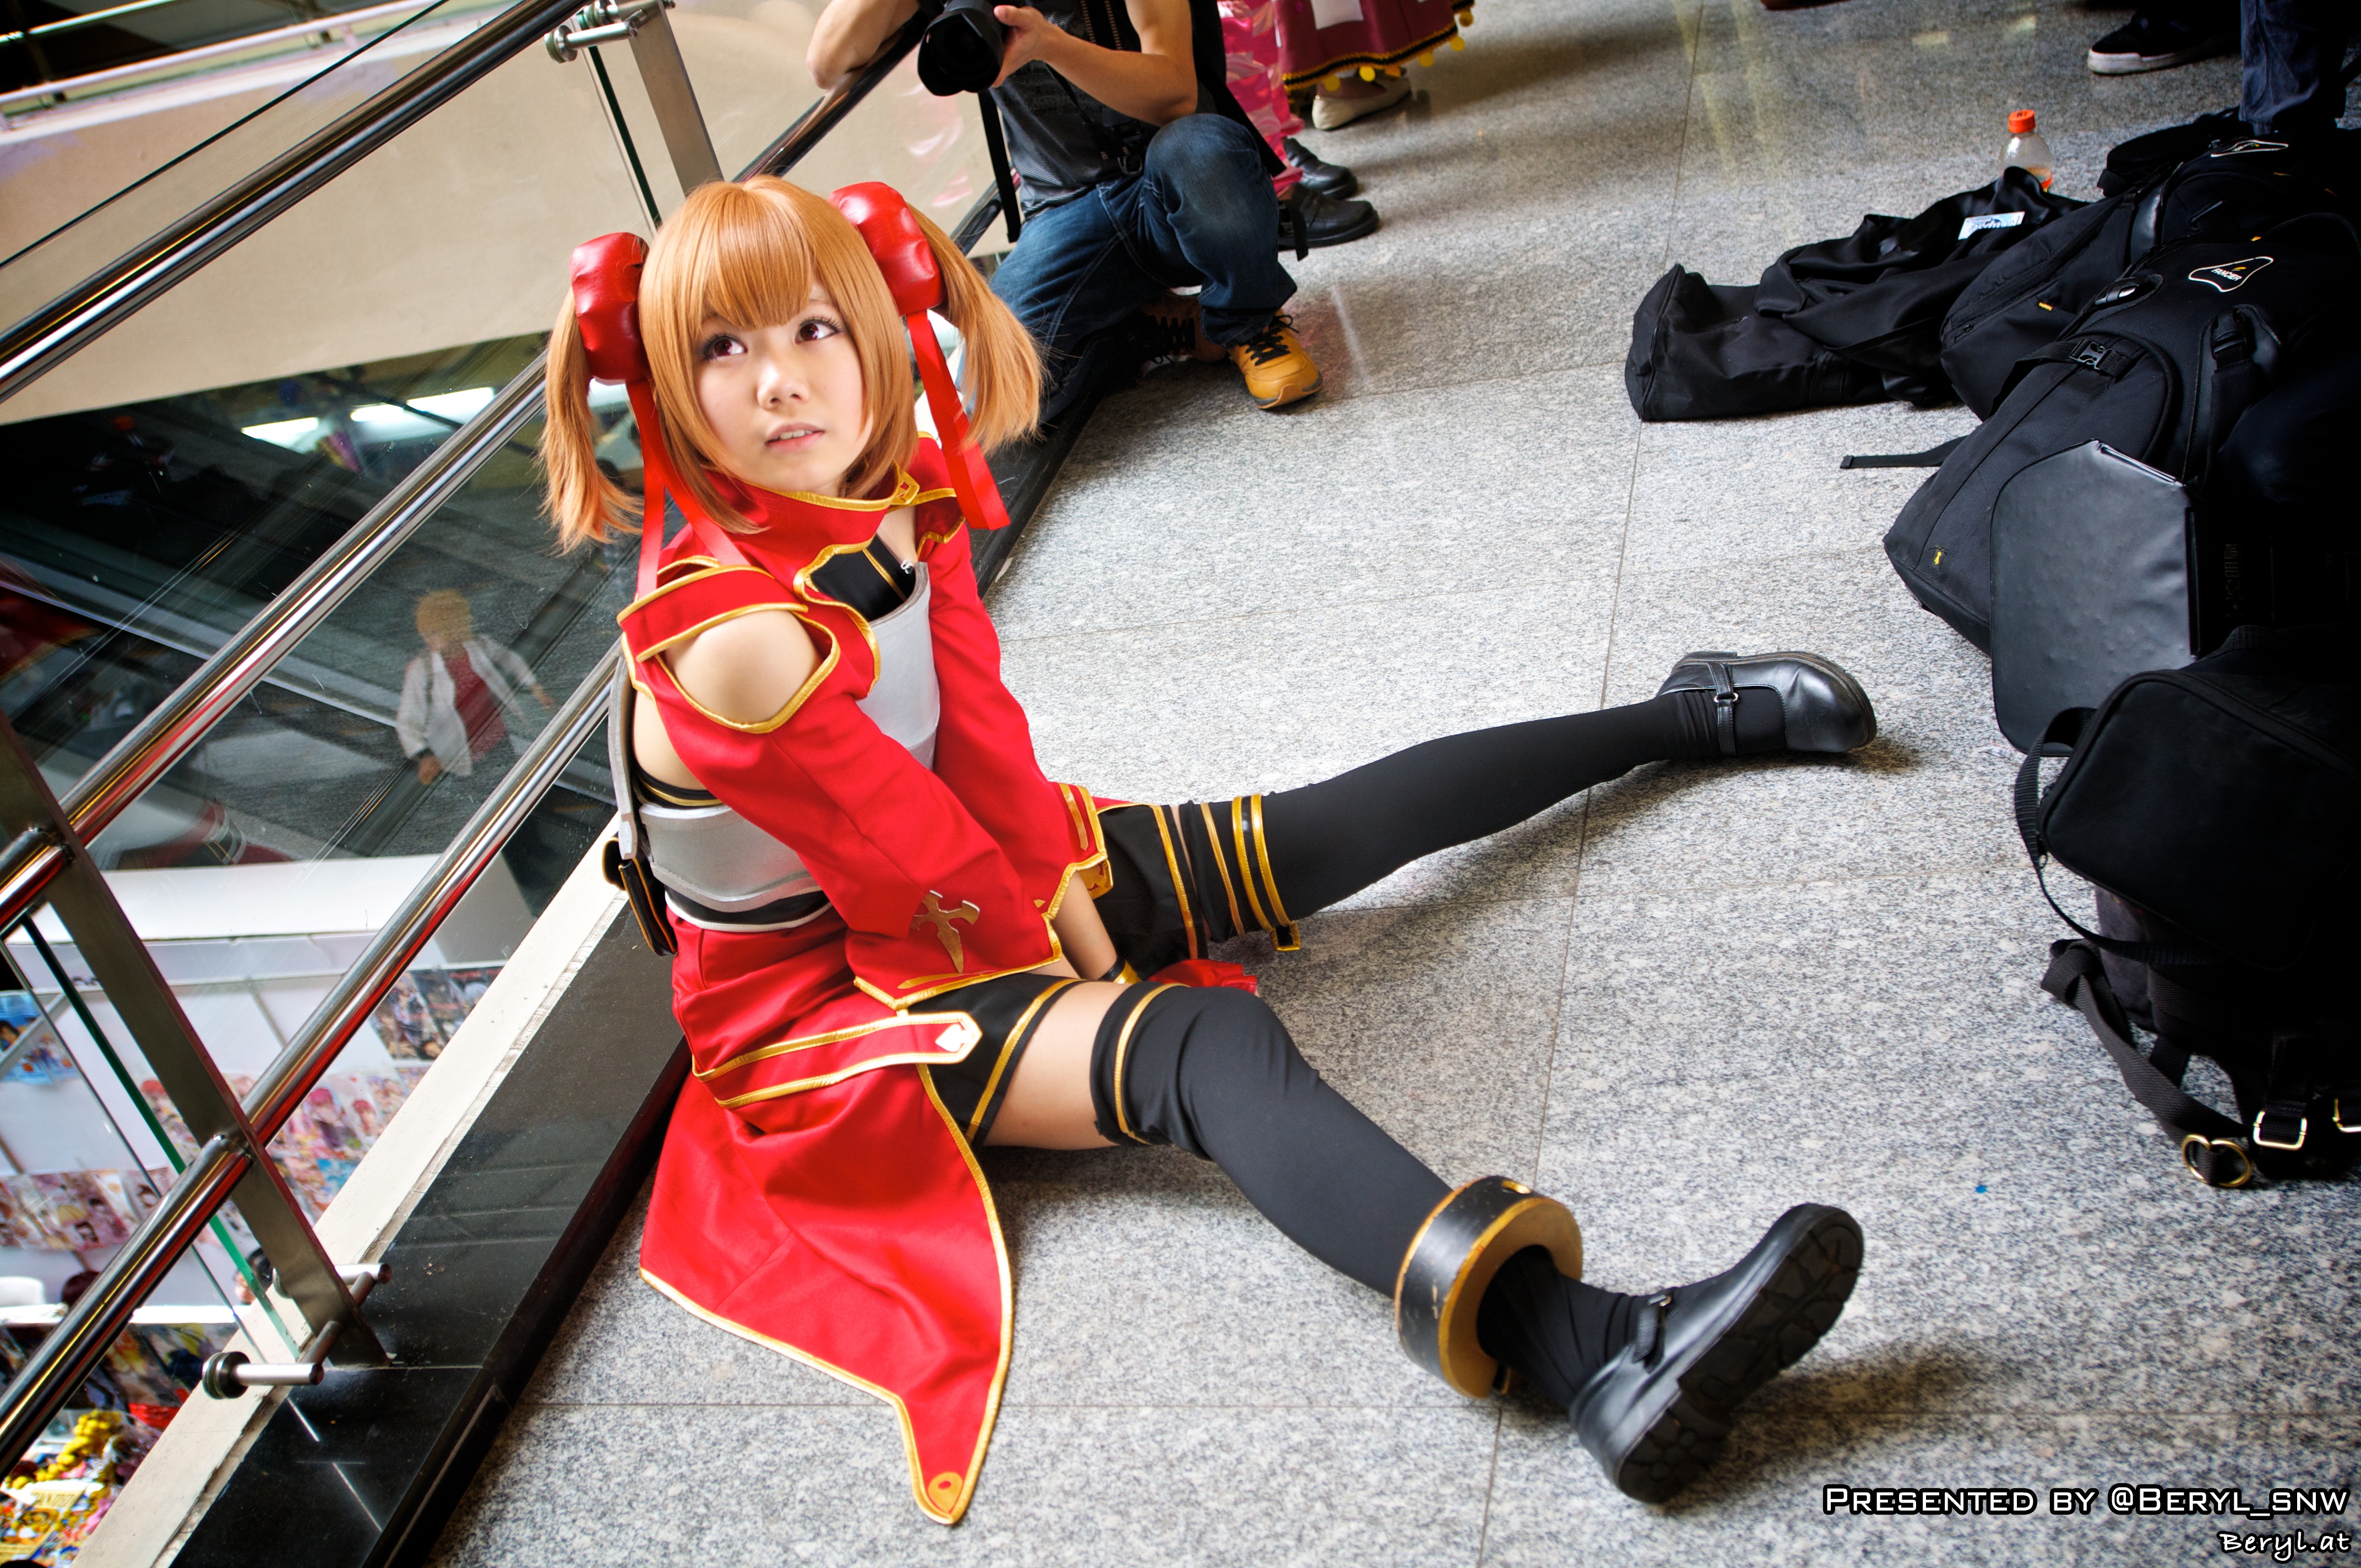
girl, game, cute, clothing, cosplay, girls, japanese, costume, games, anime, comic, comiccon, cos, con